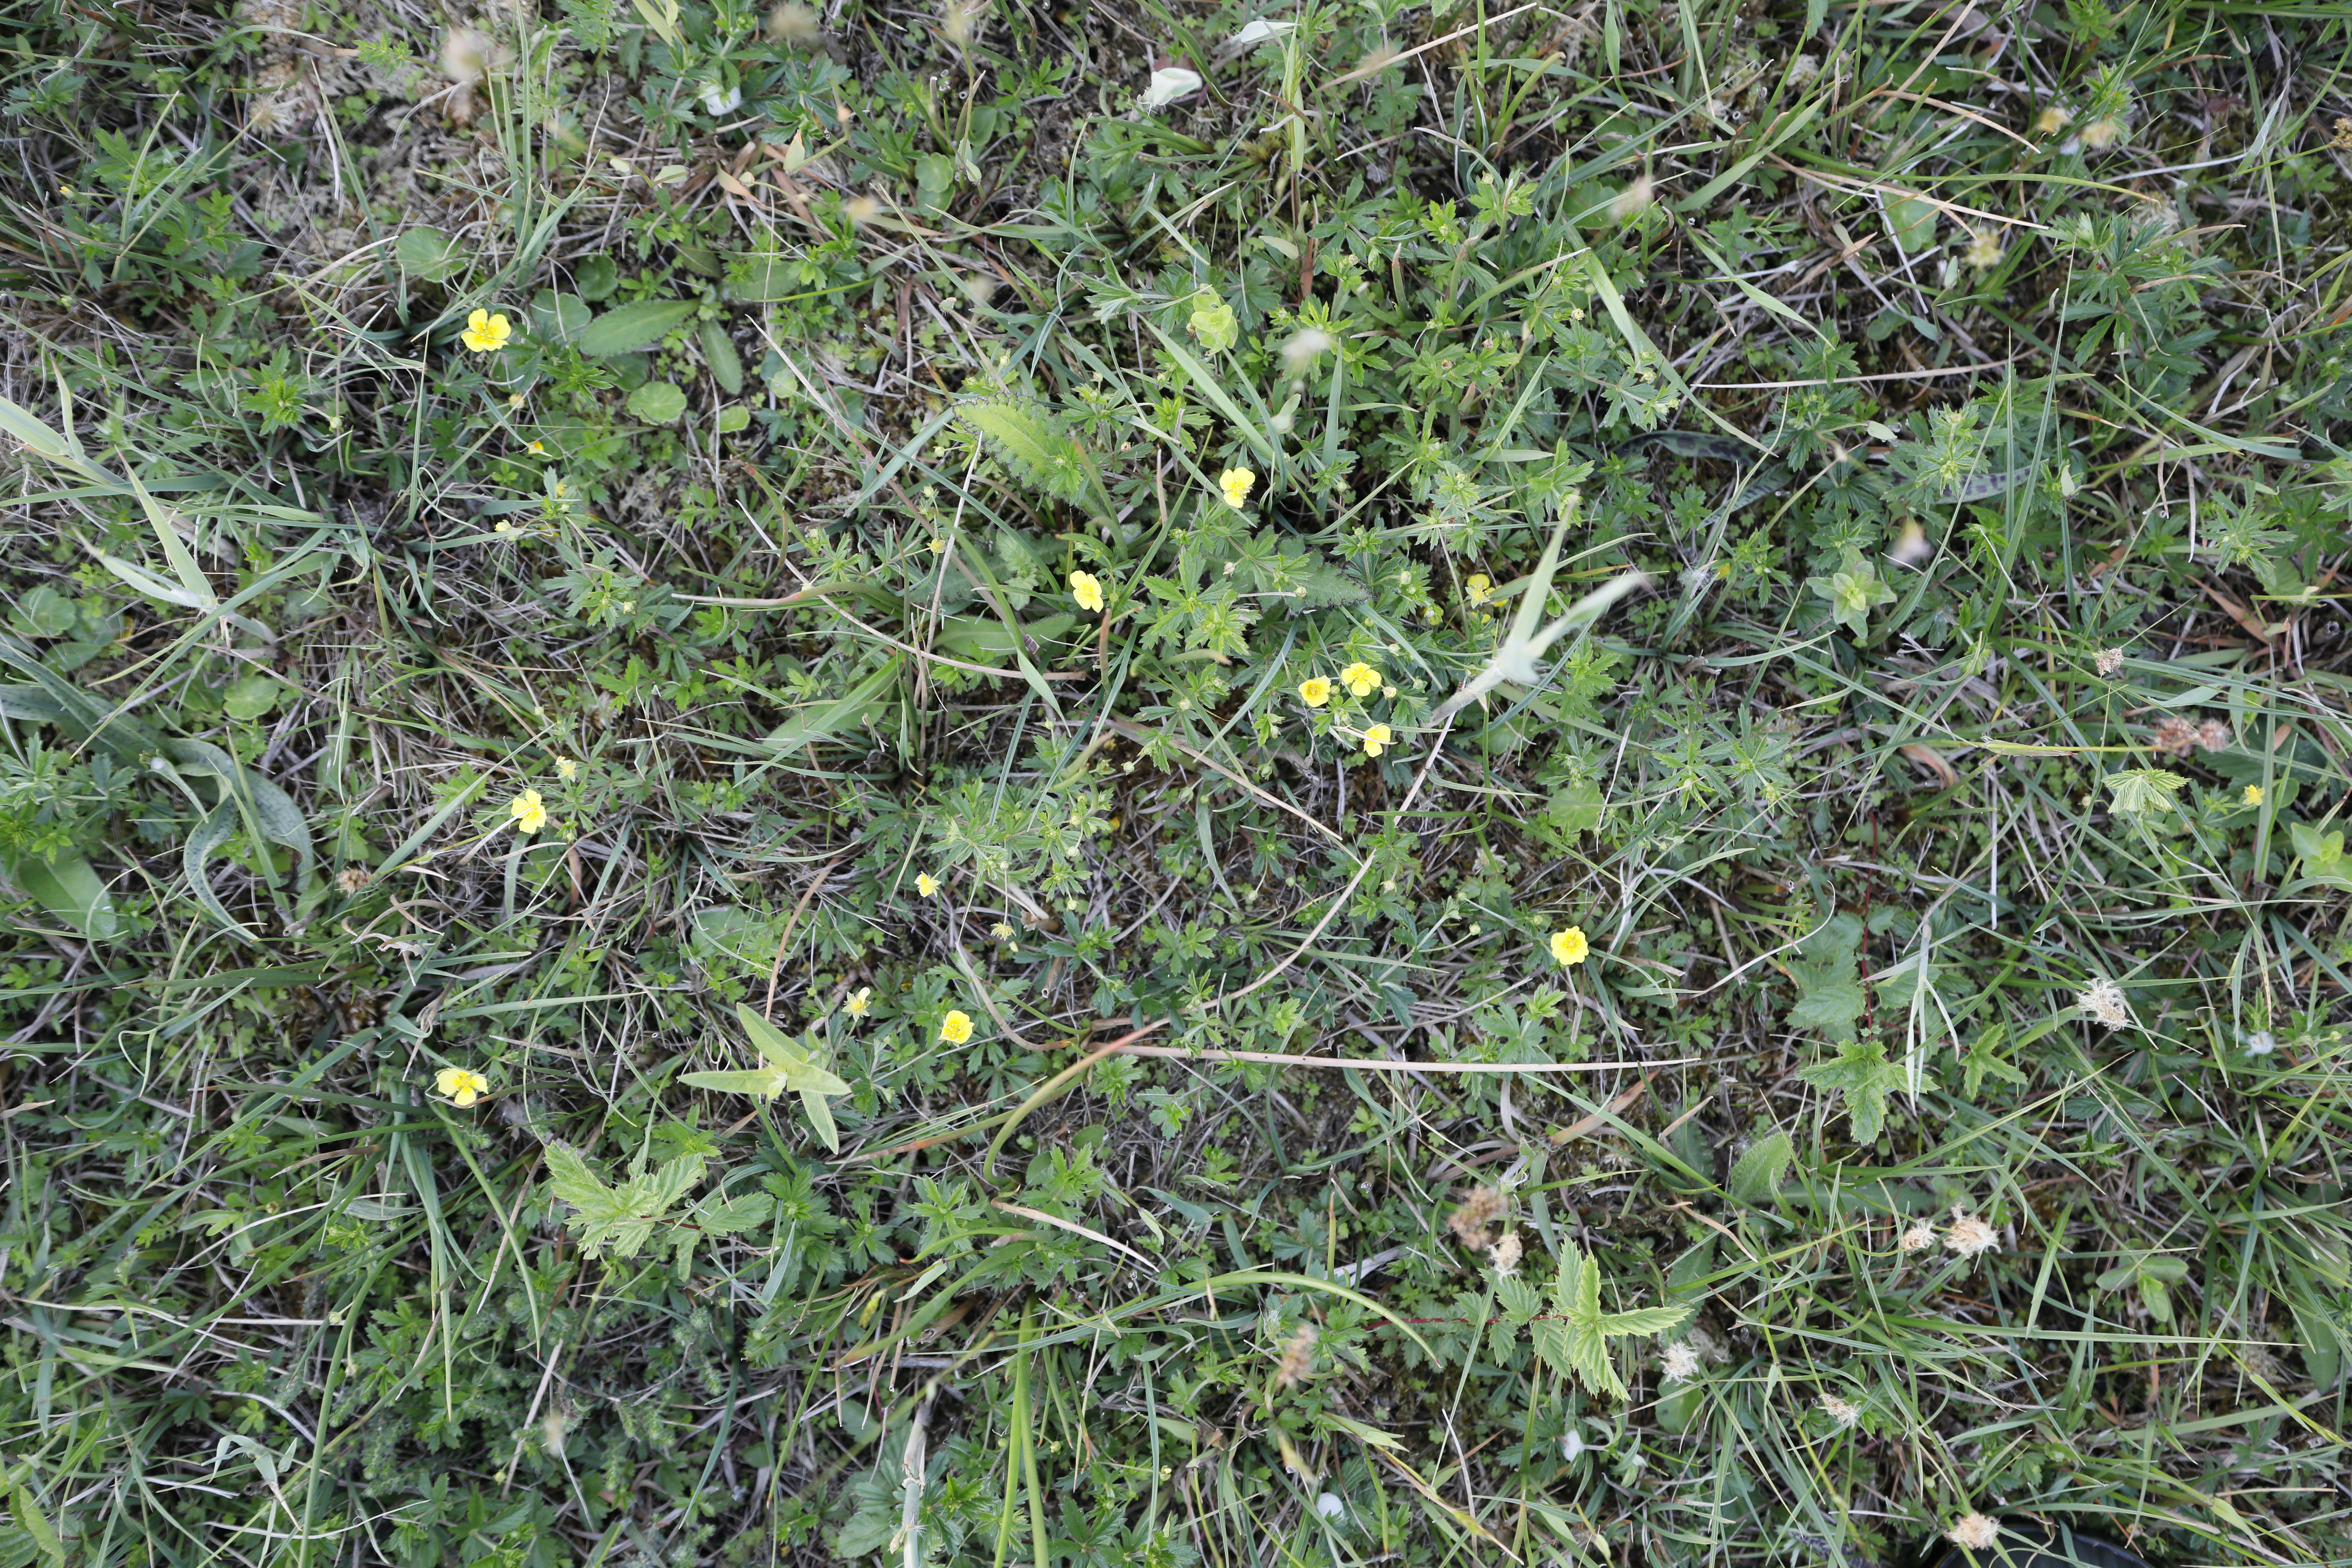
Plant species: Potentilla erecta